John Craig (reformer)

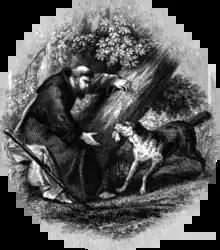

John Craig ( – 12 December 1600) was a Reformer, and colleague of John Knox. Originally a Dominican, he became a Church of Scotland minister with significant extra responsibilities and played an influential part in the Scottish Reformation.